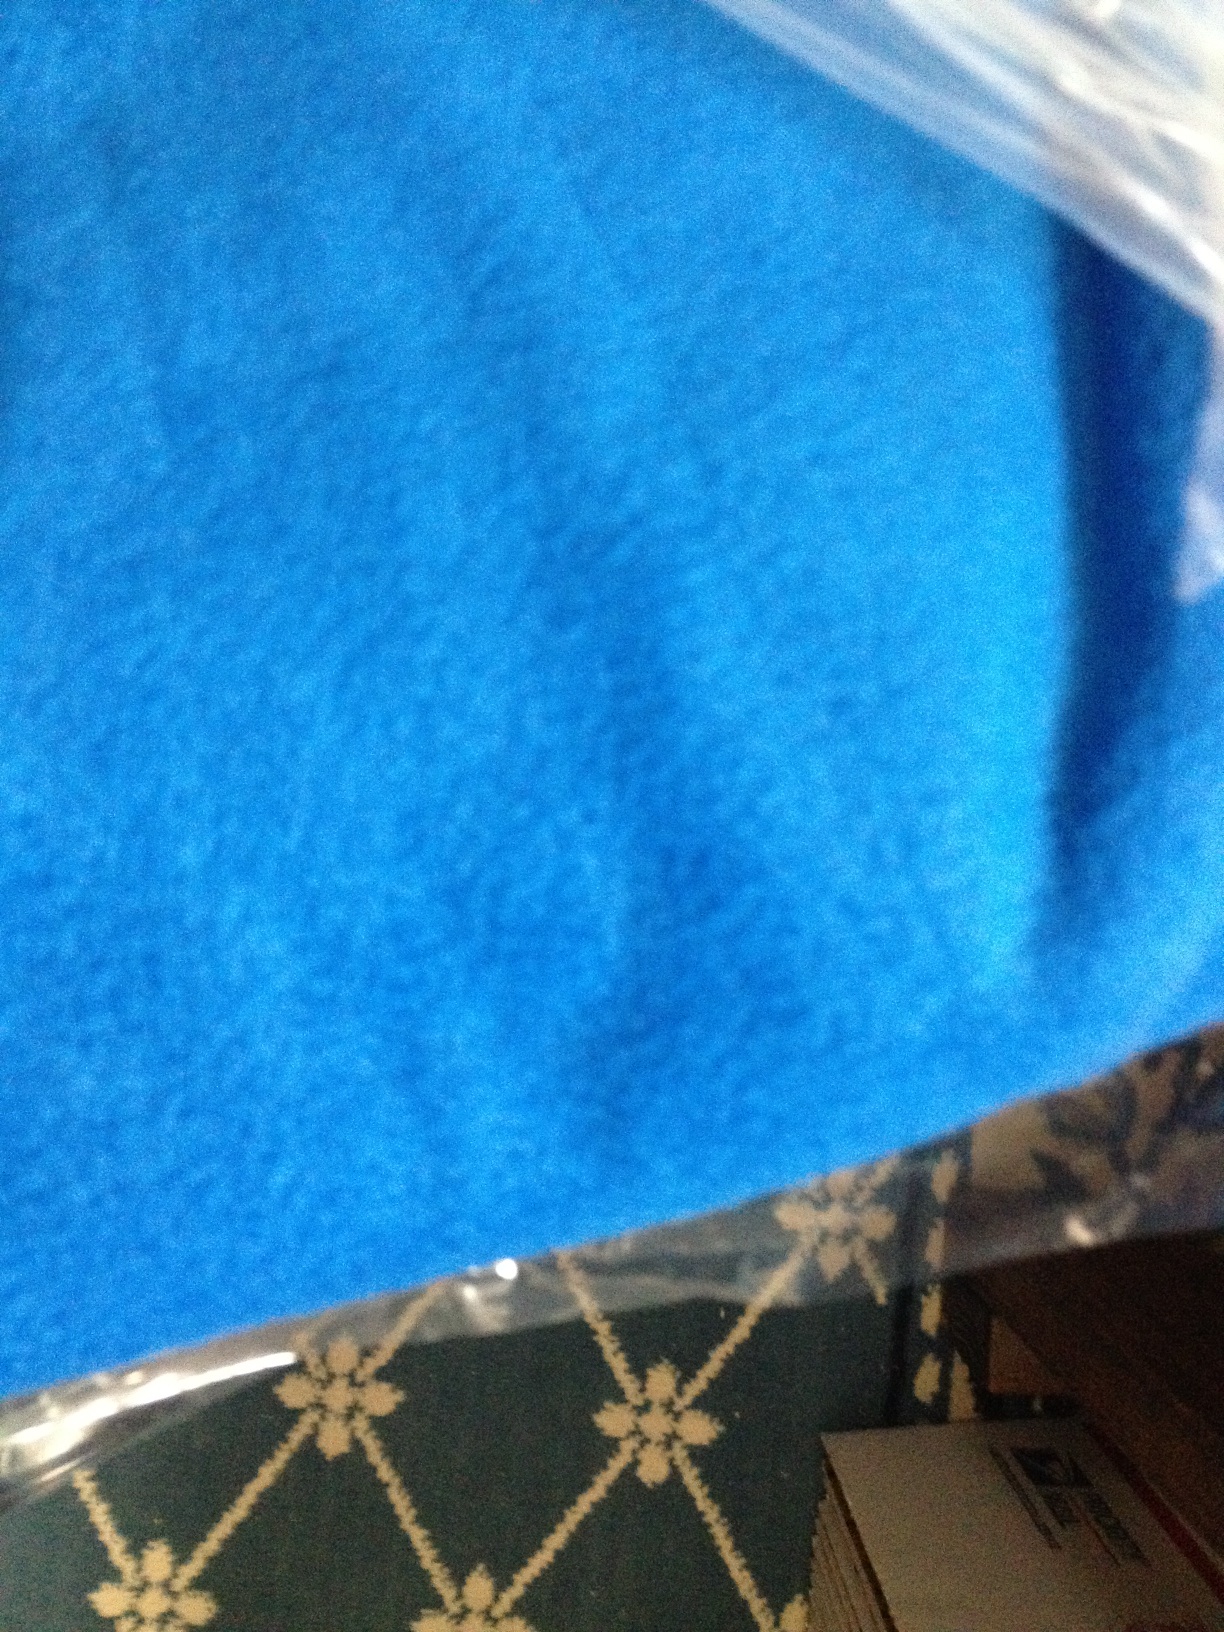Question: What color is this?
Answer: blue